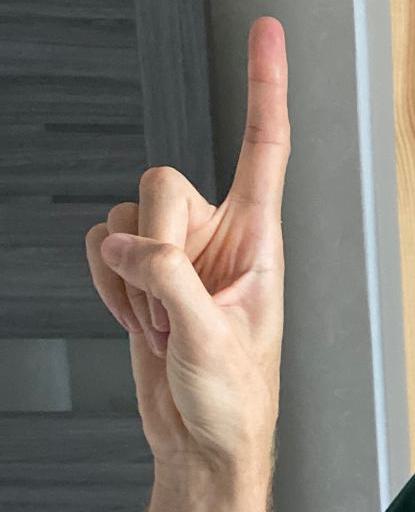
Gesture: one